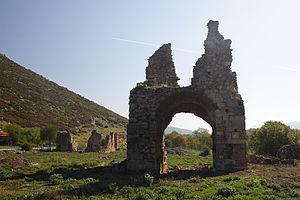
Stymphale était une ville antique d'Arcadie, ayant donné son nom à un village et un dème modernes, dépendant actuellement de la préfecture de Corinthie, en Grèce.
L’abbaye de Zaraka est une ancienne abbaye cistercienne située en Grèce, dans la municipalité de Stymphale. Fondée au début du XIIIᵉ siècle par des religieux de l’abbaye d'Hautecombe, elle est abandonnée au bout d'une cinquantaine d'années, principalement en raison du contexte politique.